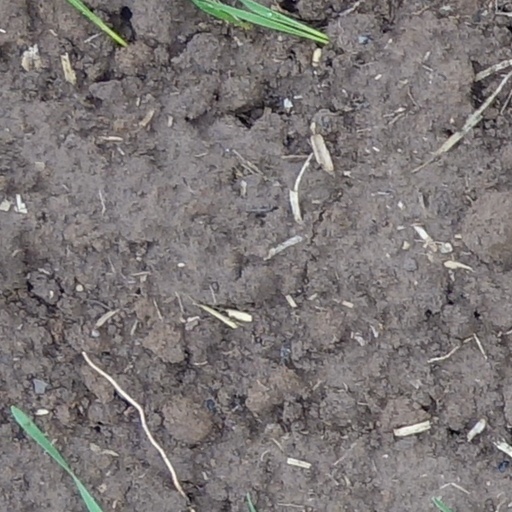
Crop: wheat